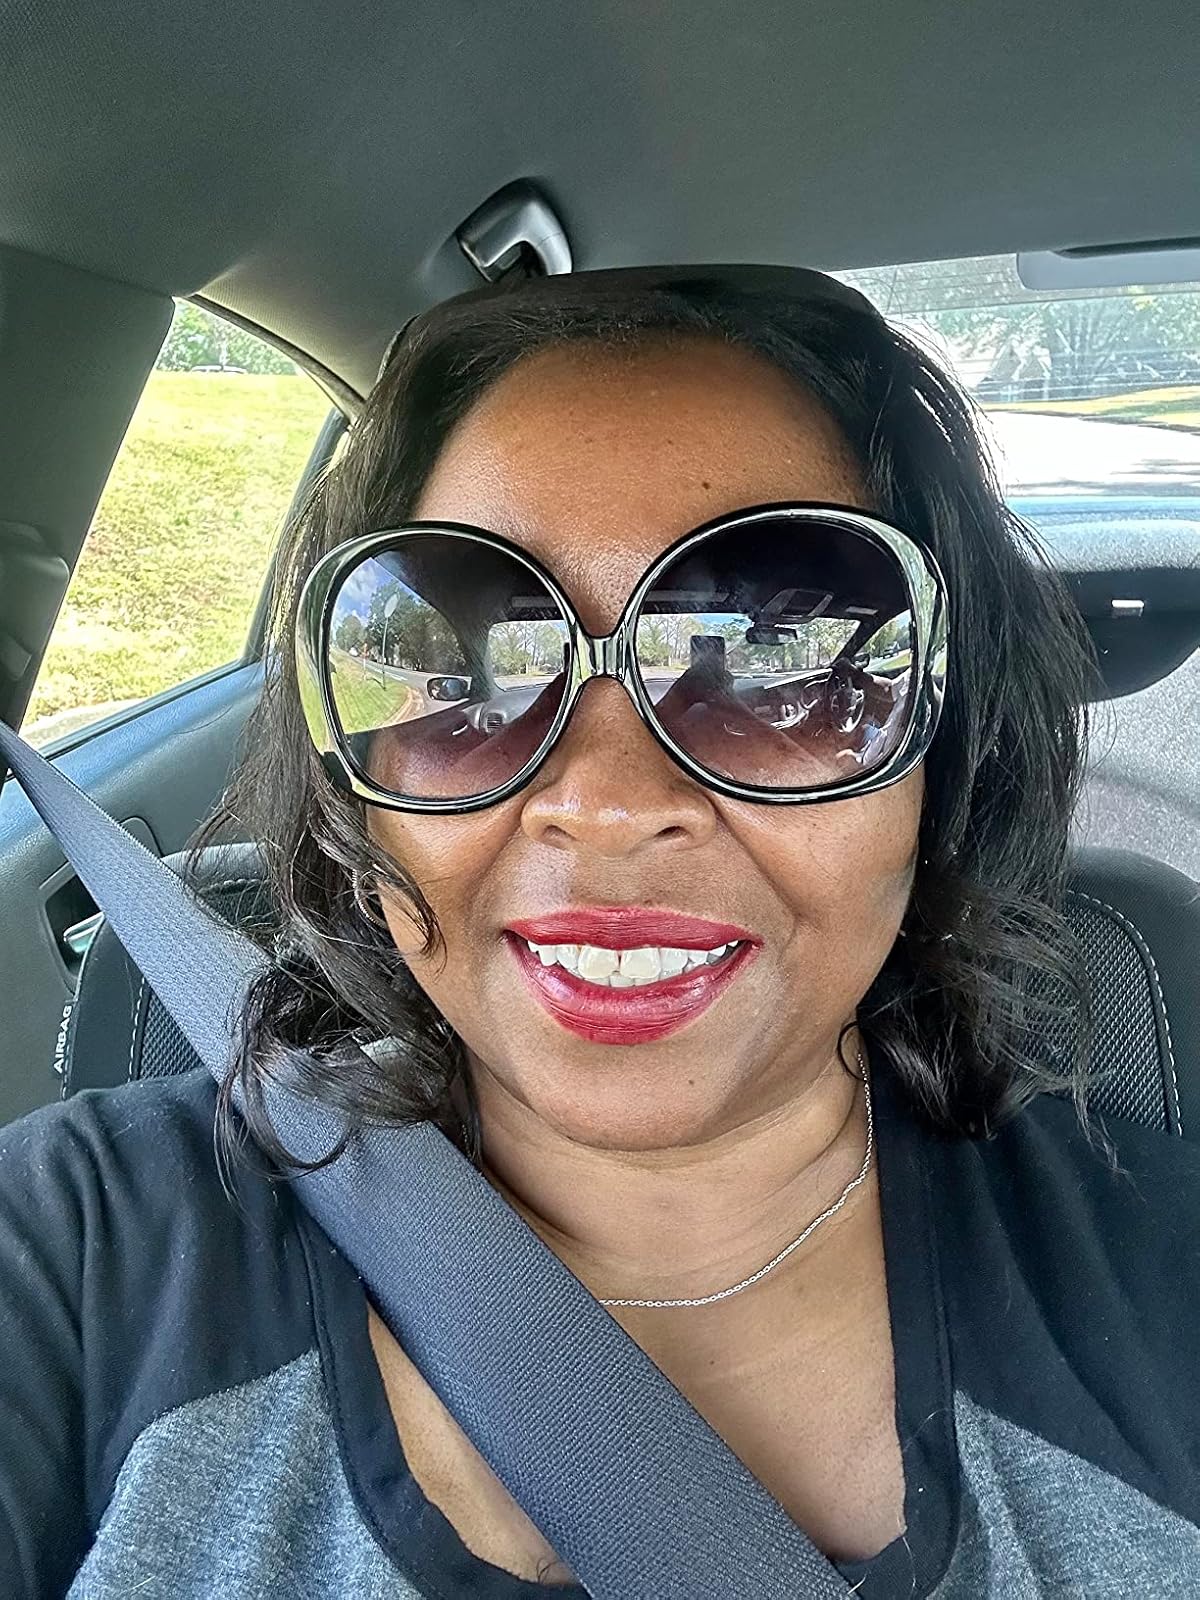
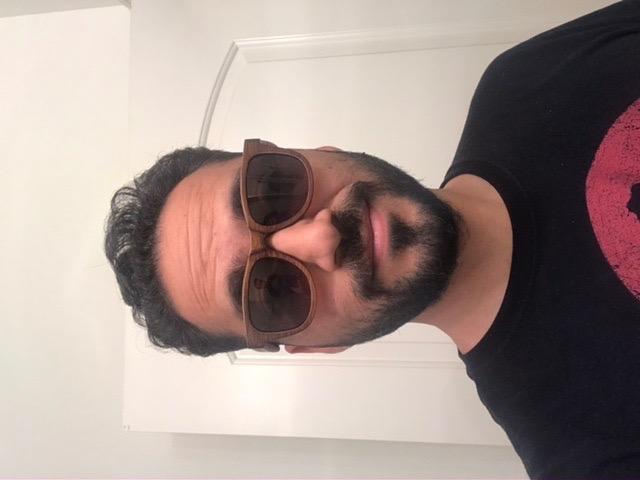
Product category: accessories_sunglasses
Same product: no